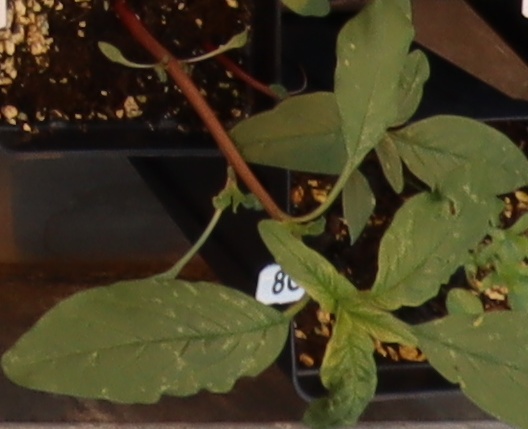
Label: Waterhemp